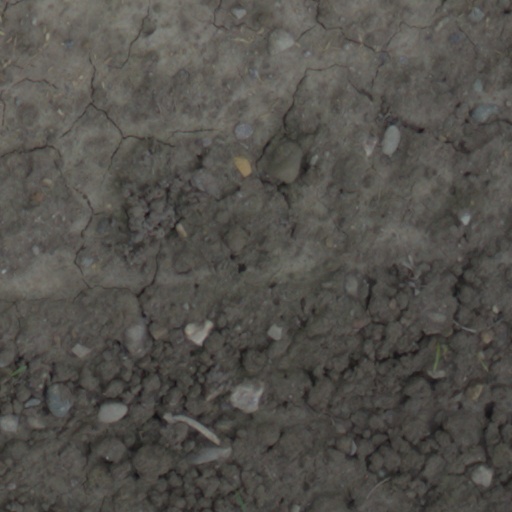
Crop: wheat